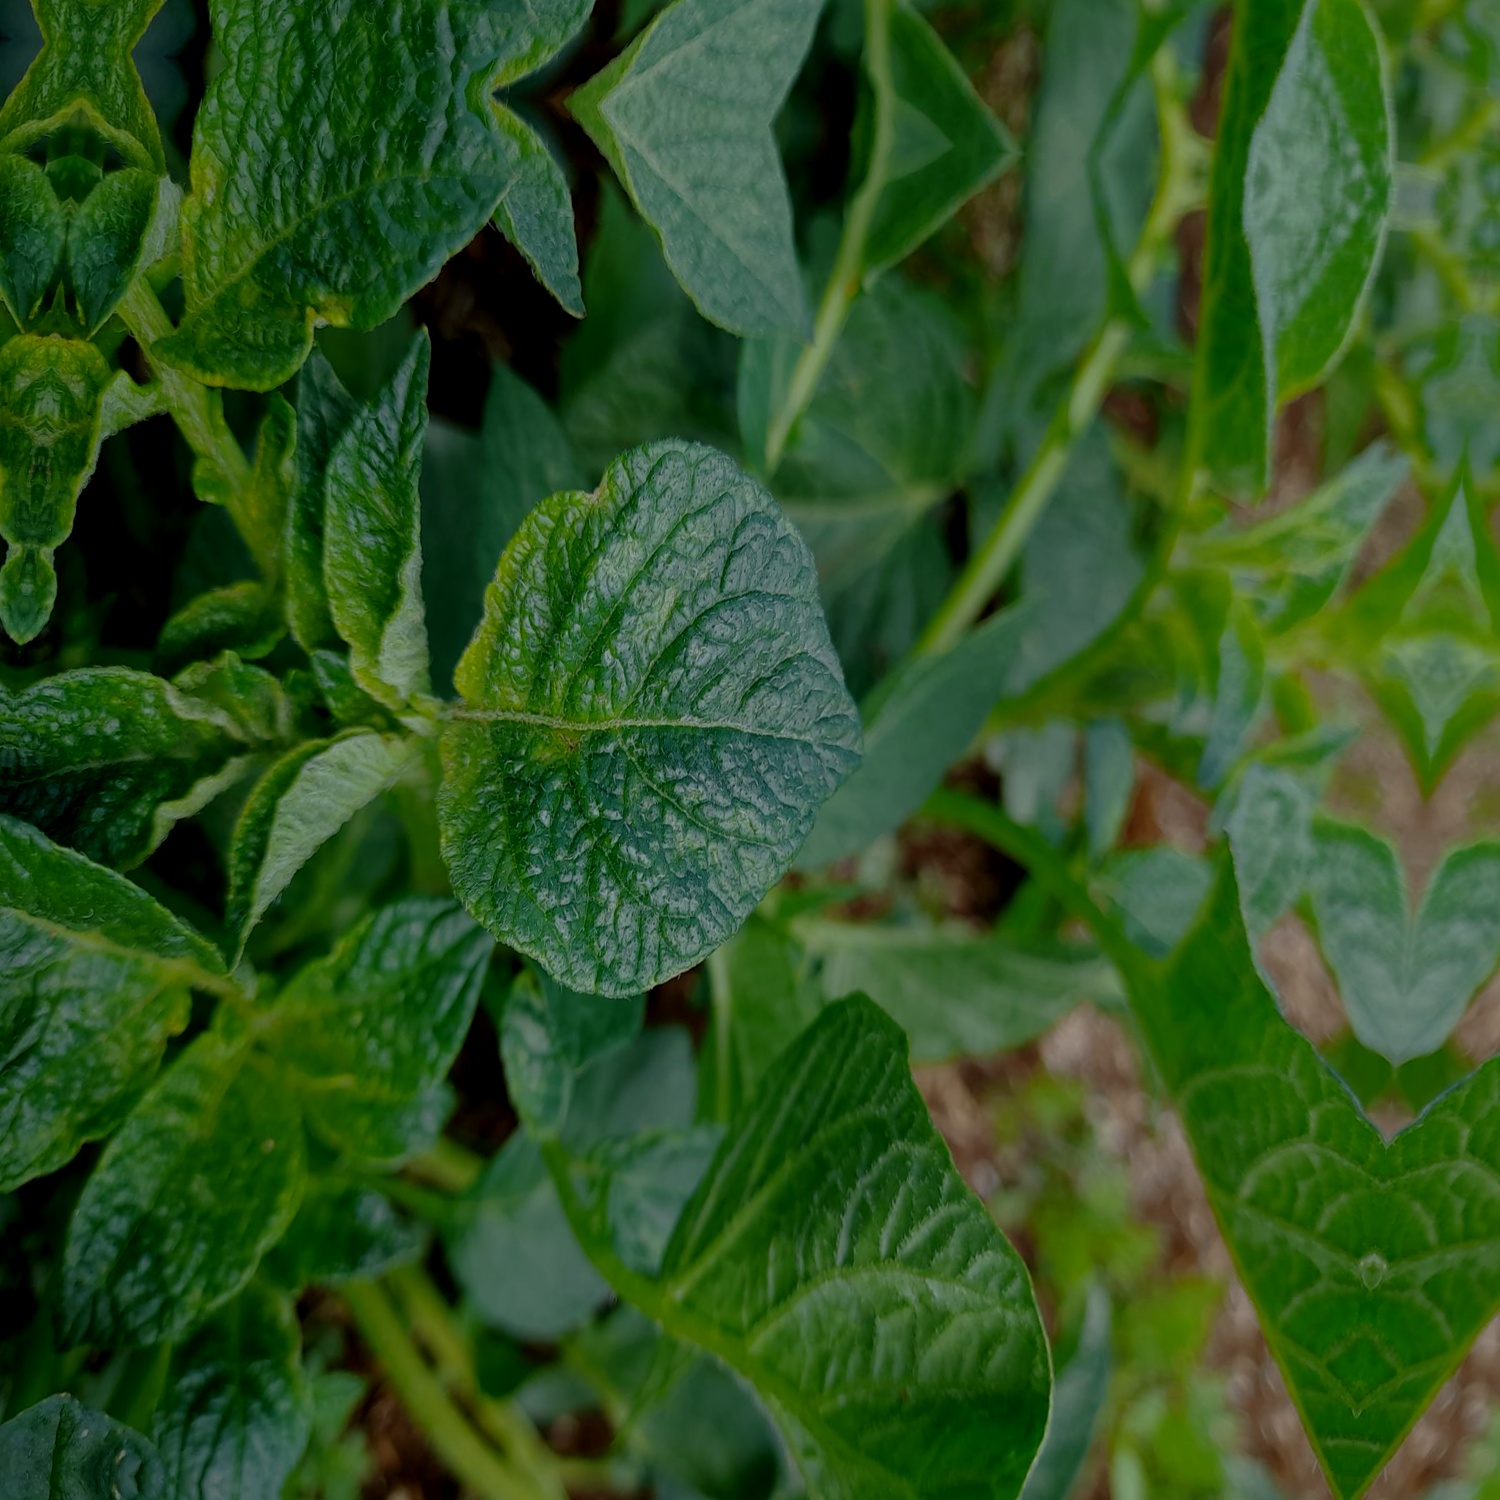
Etiqueta: Virus